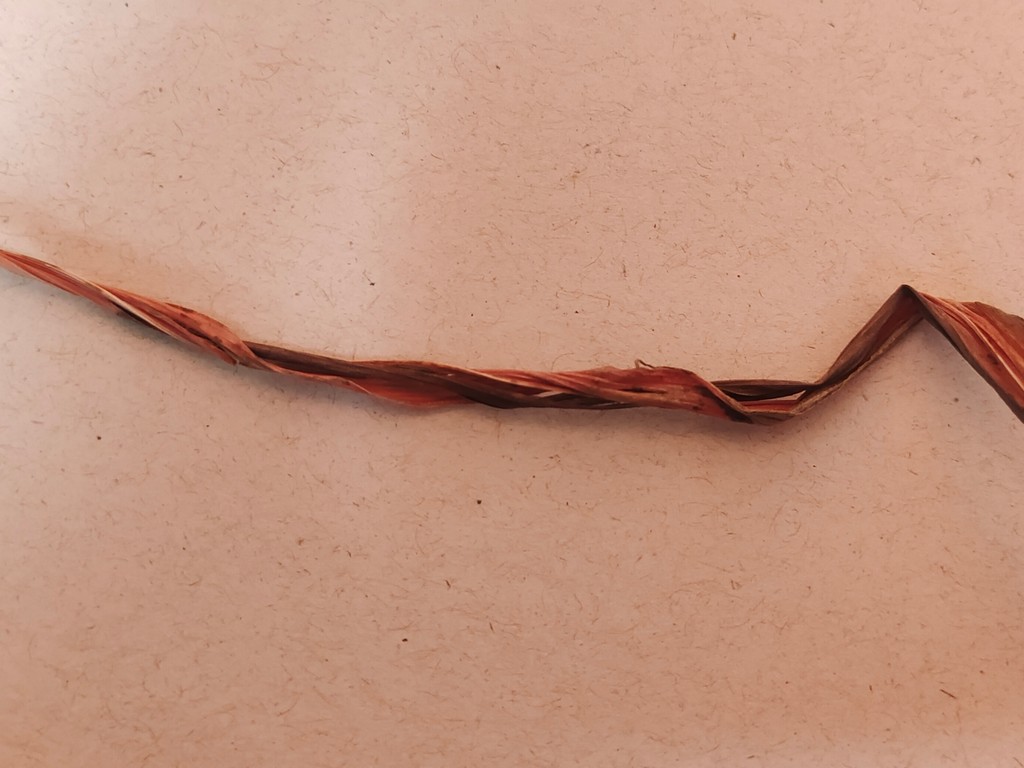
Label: Dried